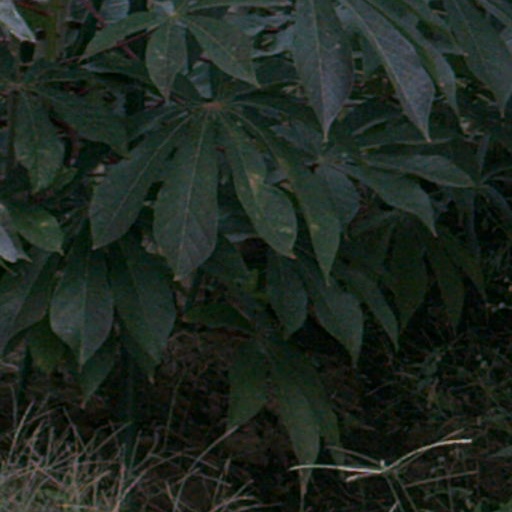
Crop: cassava